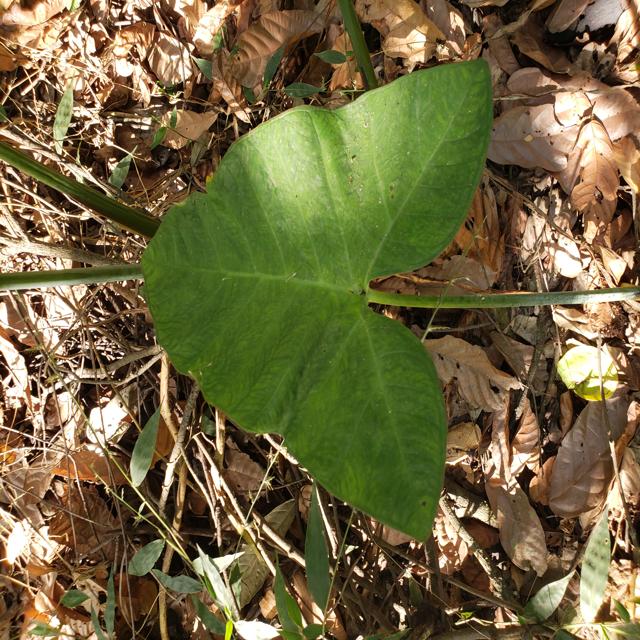
Label: Healthy